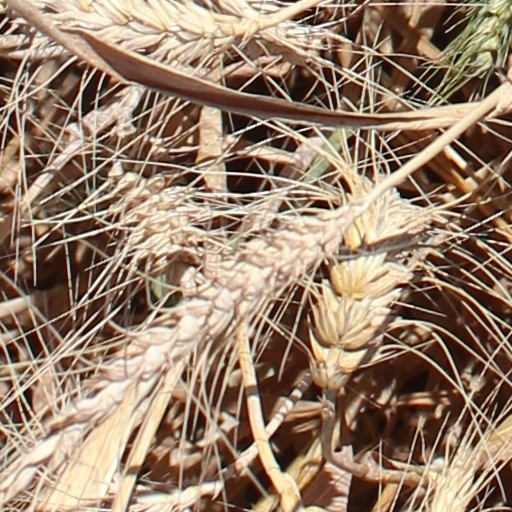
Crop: wheat